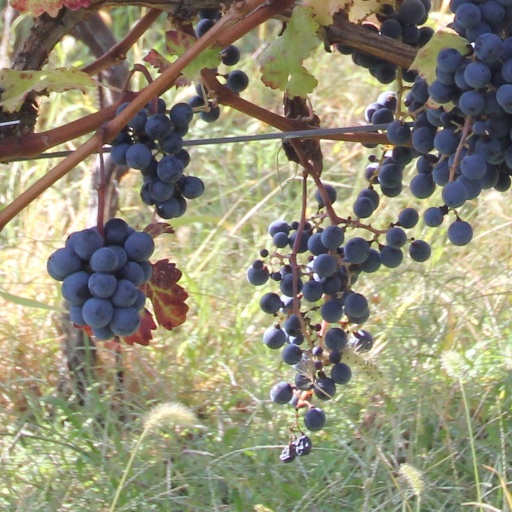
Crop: grape